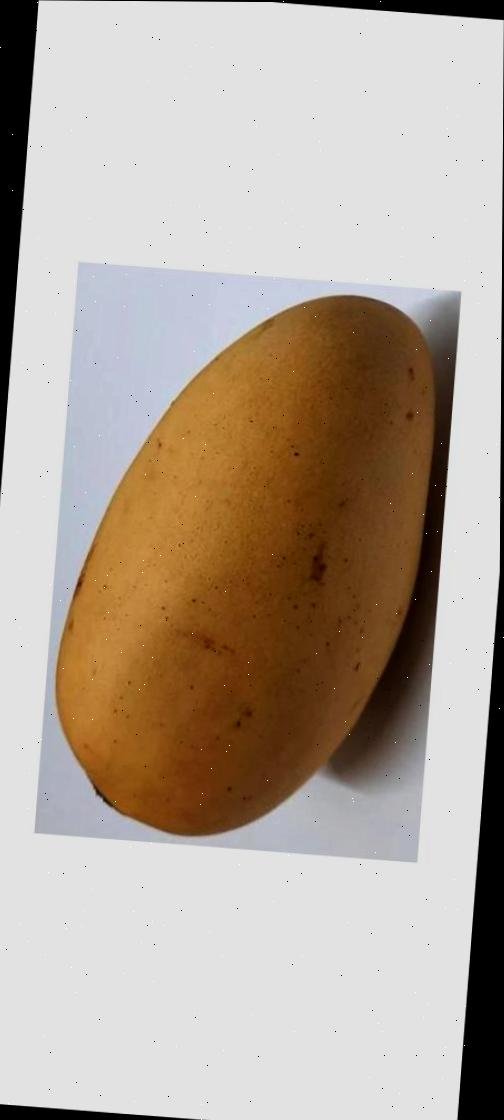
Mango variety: Katimon